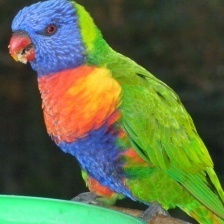
Species: RAINBOW LORIKEET
Scientific name: TRICHOGLOSSUS MOLUCCANUS
ImageNet parent category: lorikeet